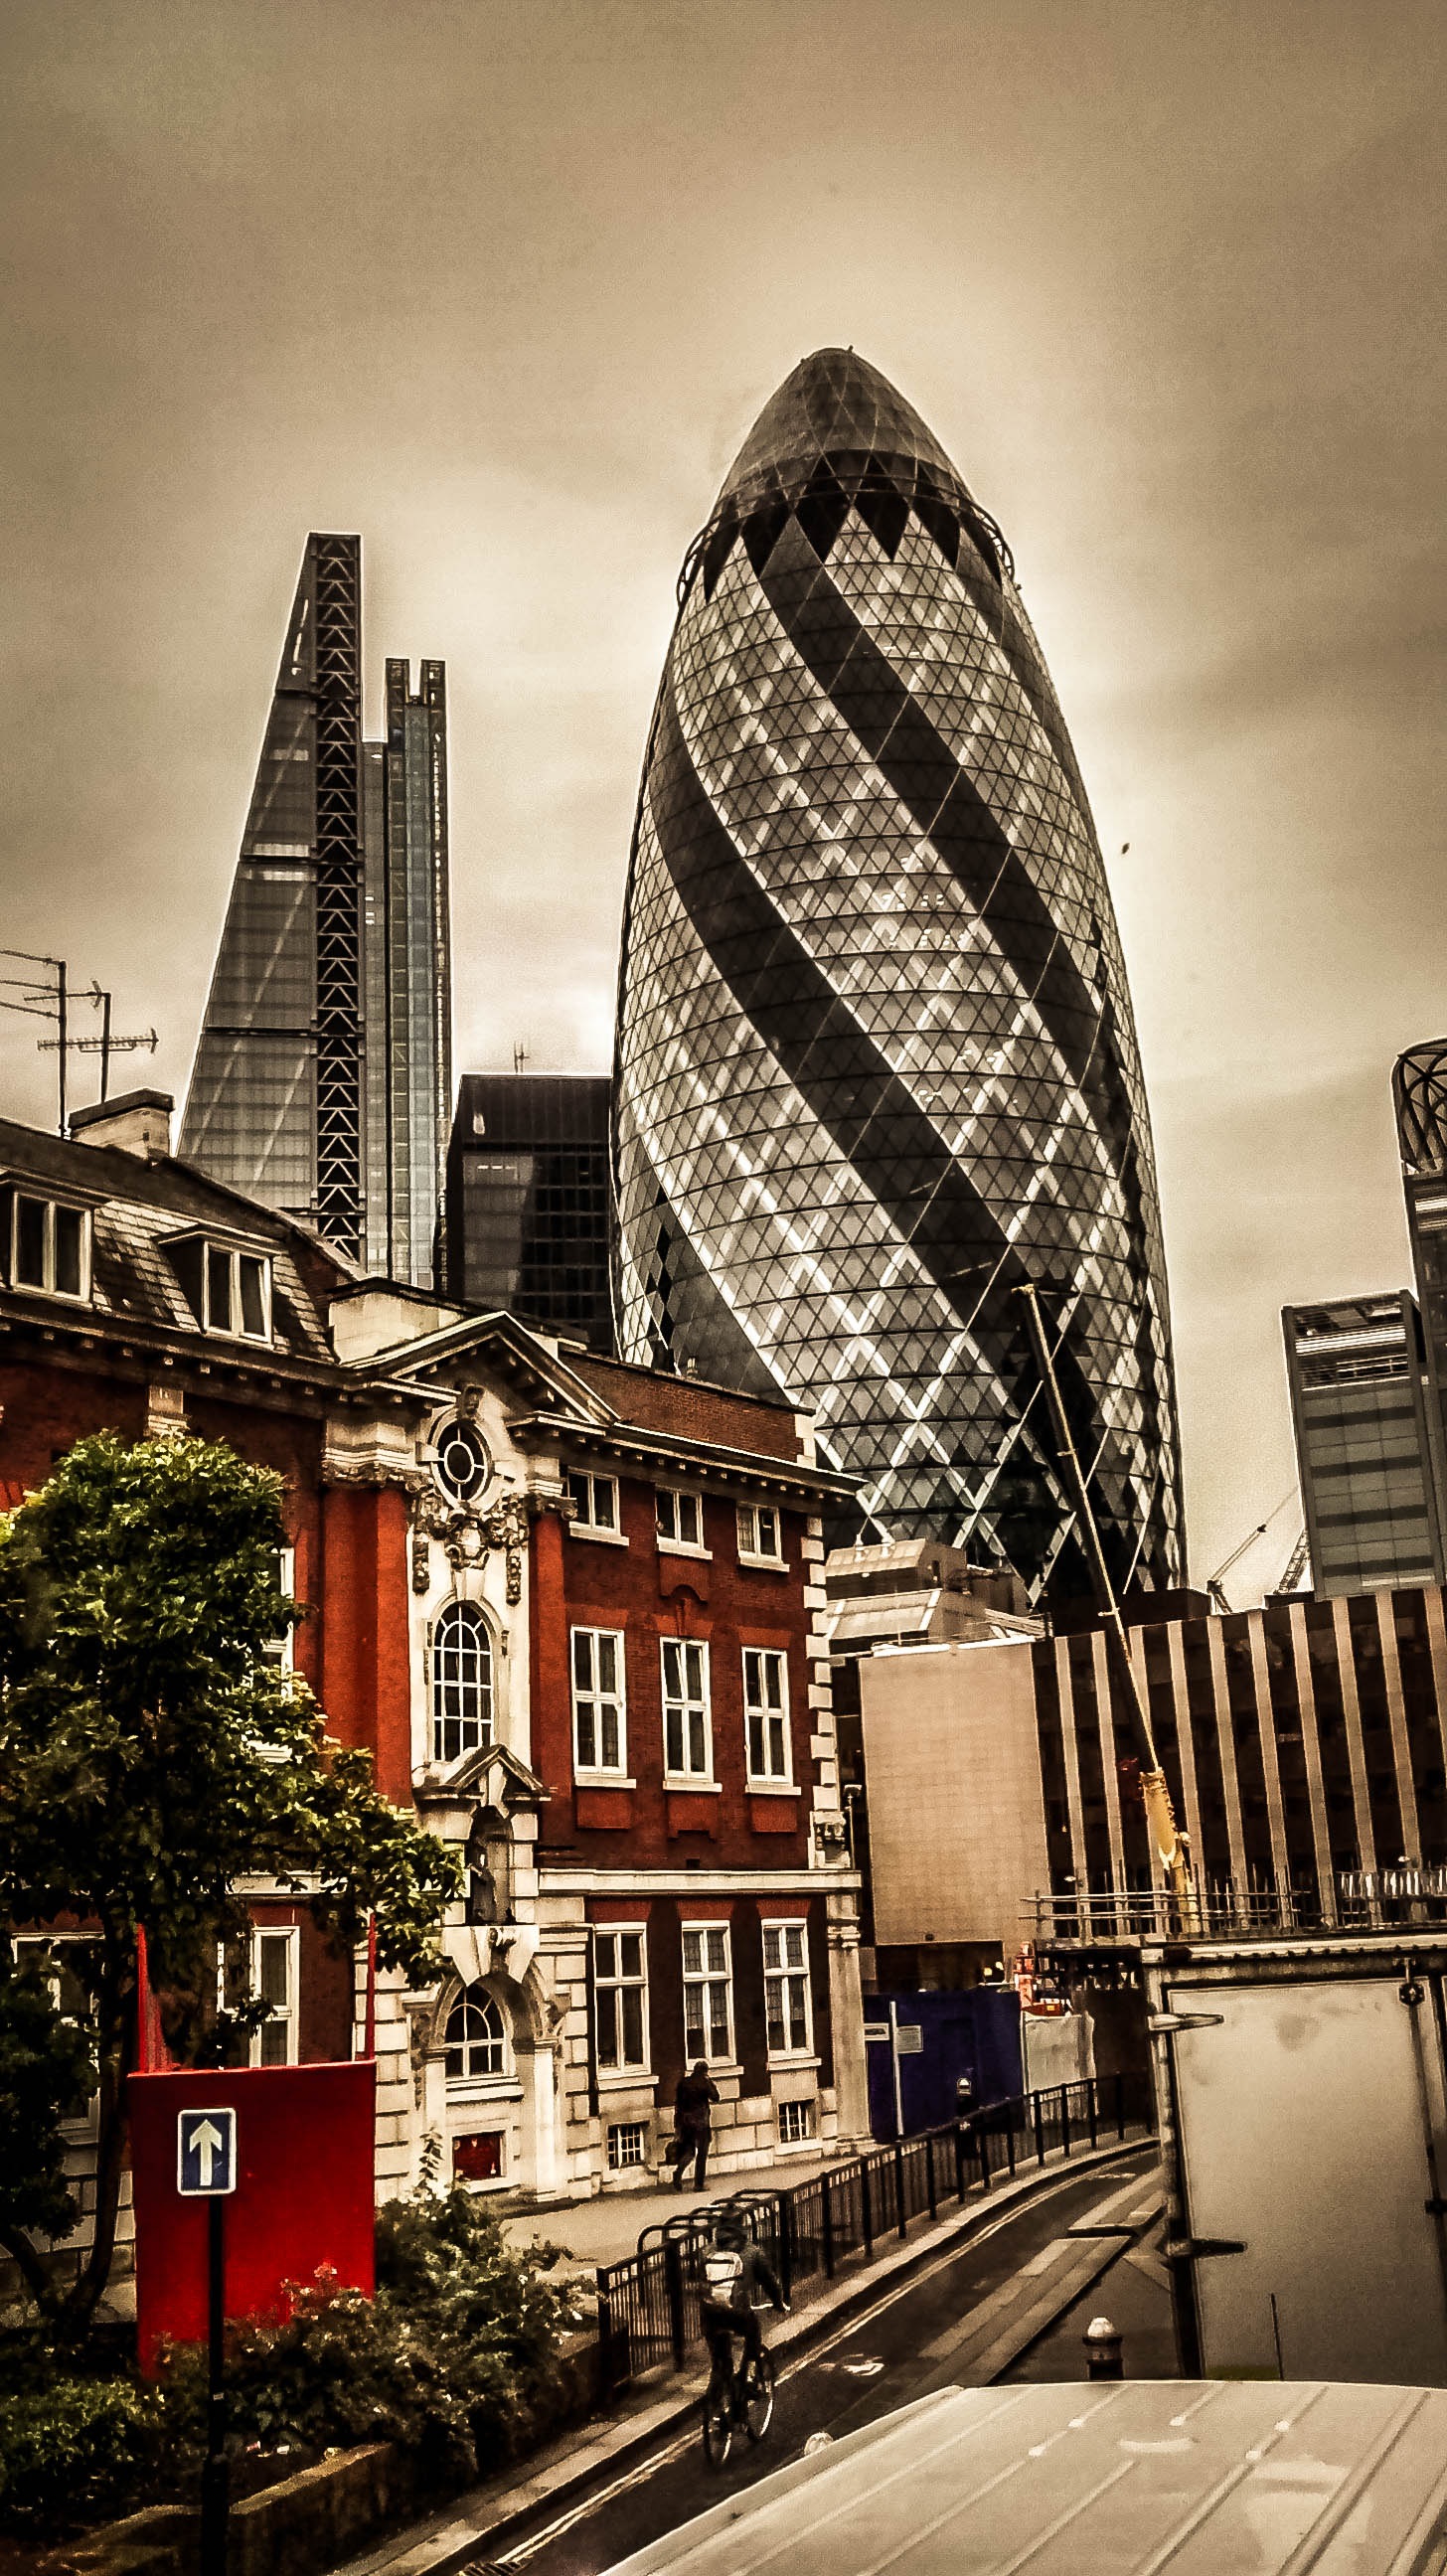
architecture, road, skyline, street, building, city, skyscraper, cityscape, downtown, evening, landmark, tower block, uk, england, london, art, britain, shape, metropolis, urban area, the gherkin, human settlement, metropolitan area, 30 st mary axe